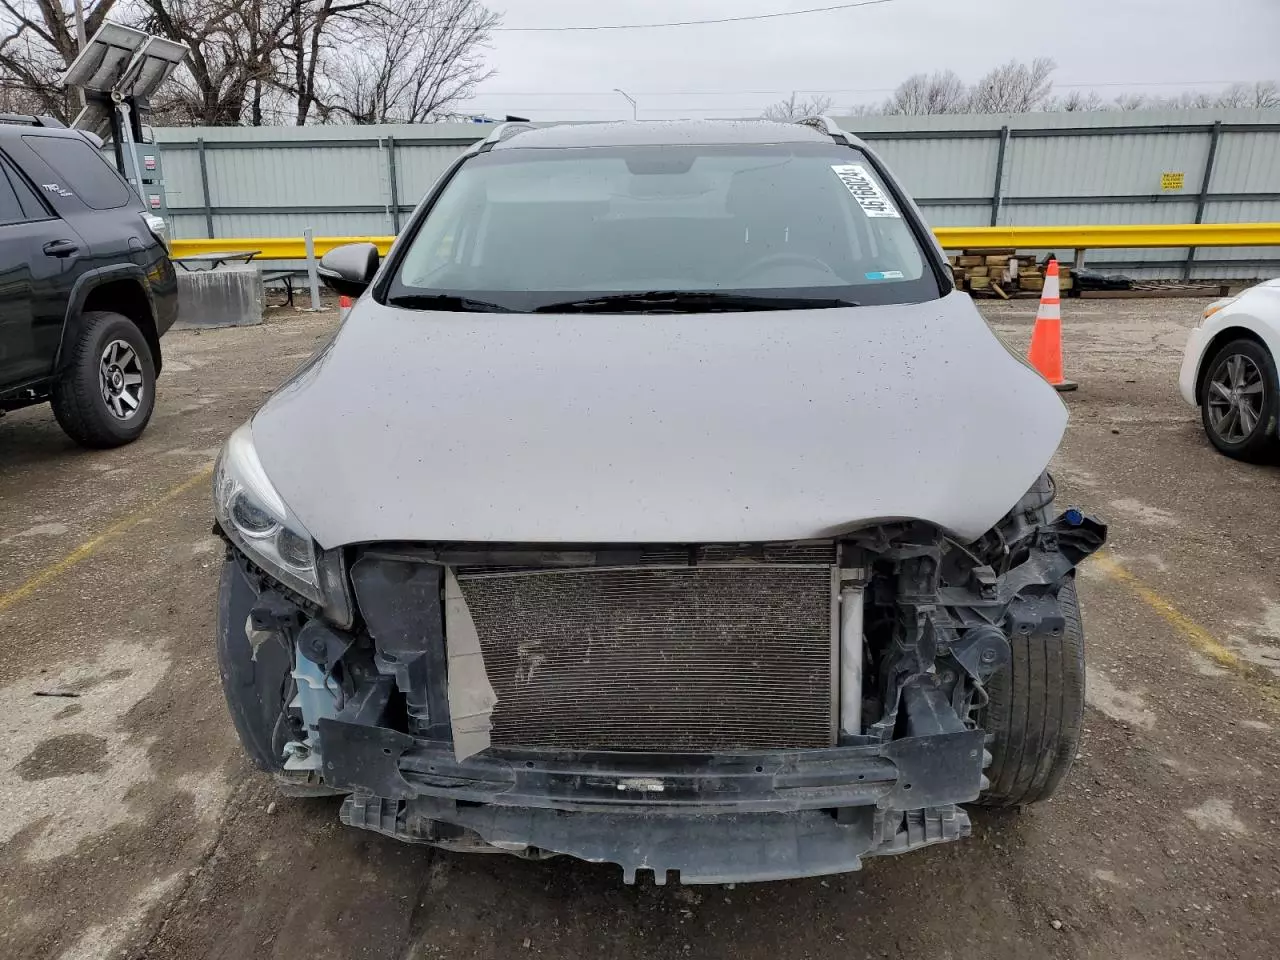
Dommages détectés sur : plaque d'immatriculation avant, pare-choc avant, feu avant gauche, capot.
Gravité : majeur